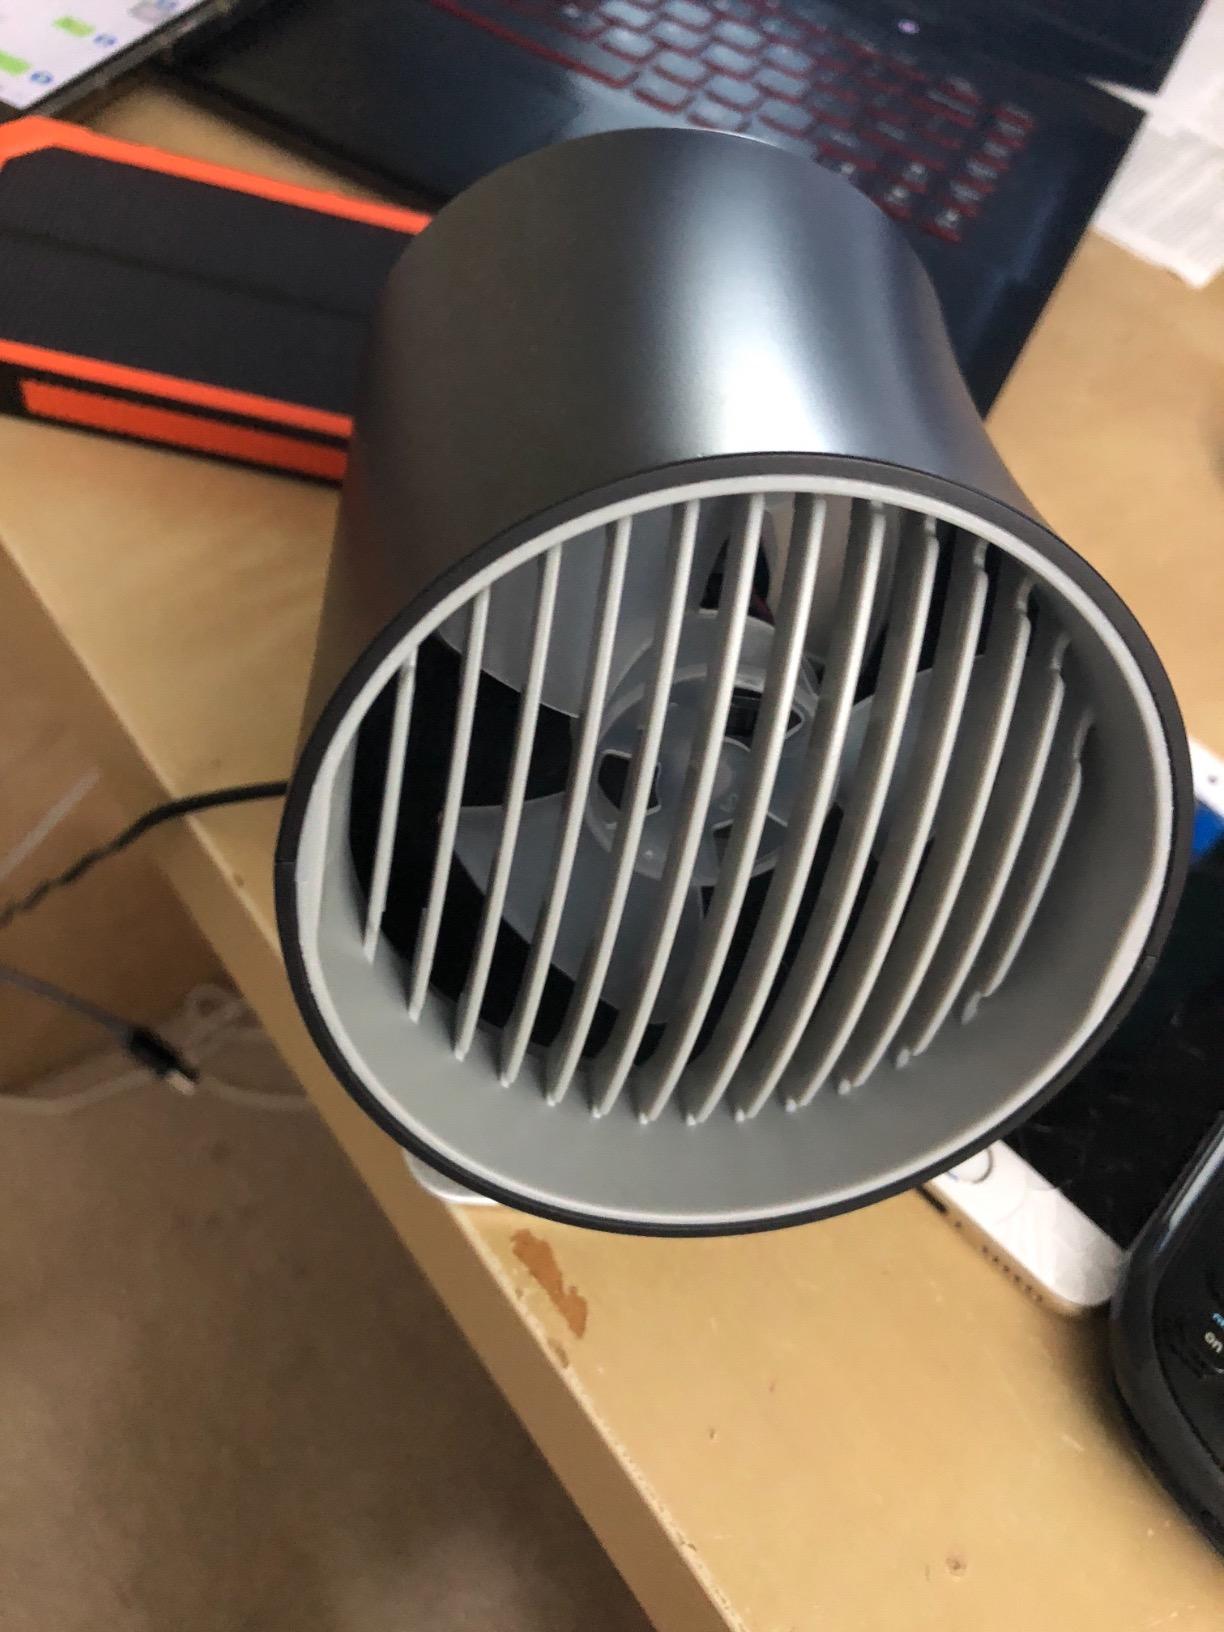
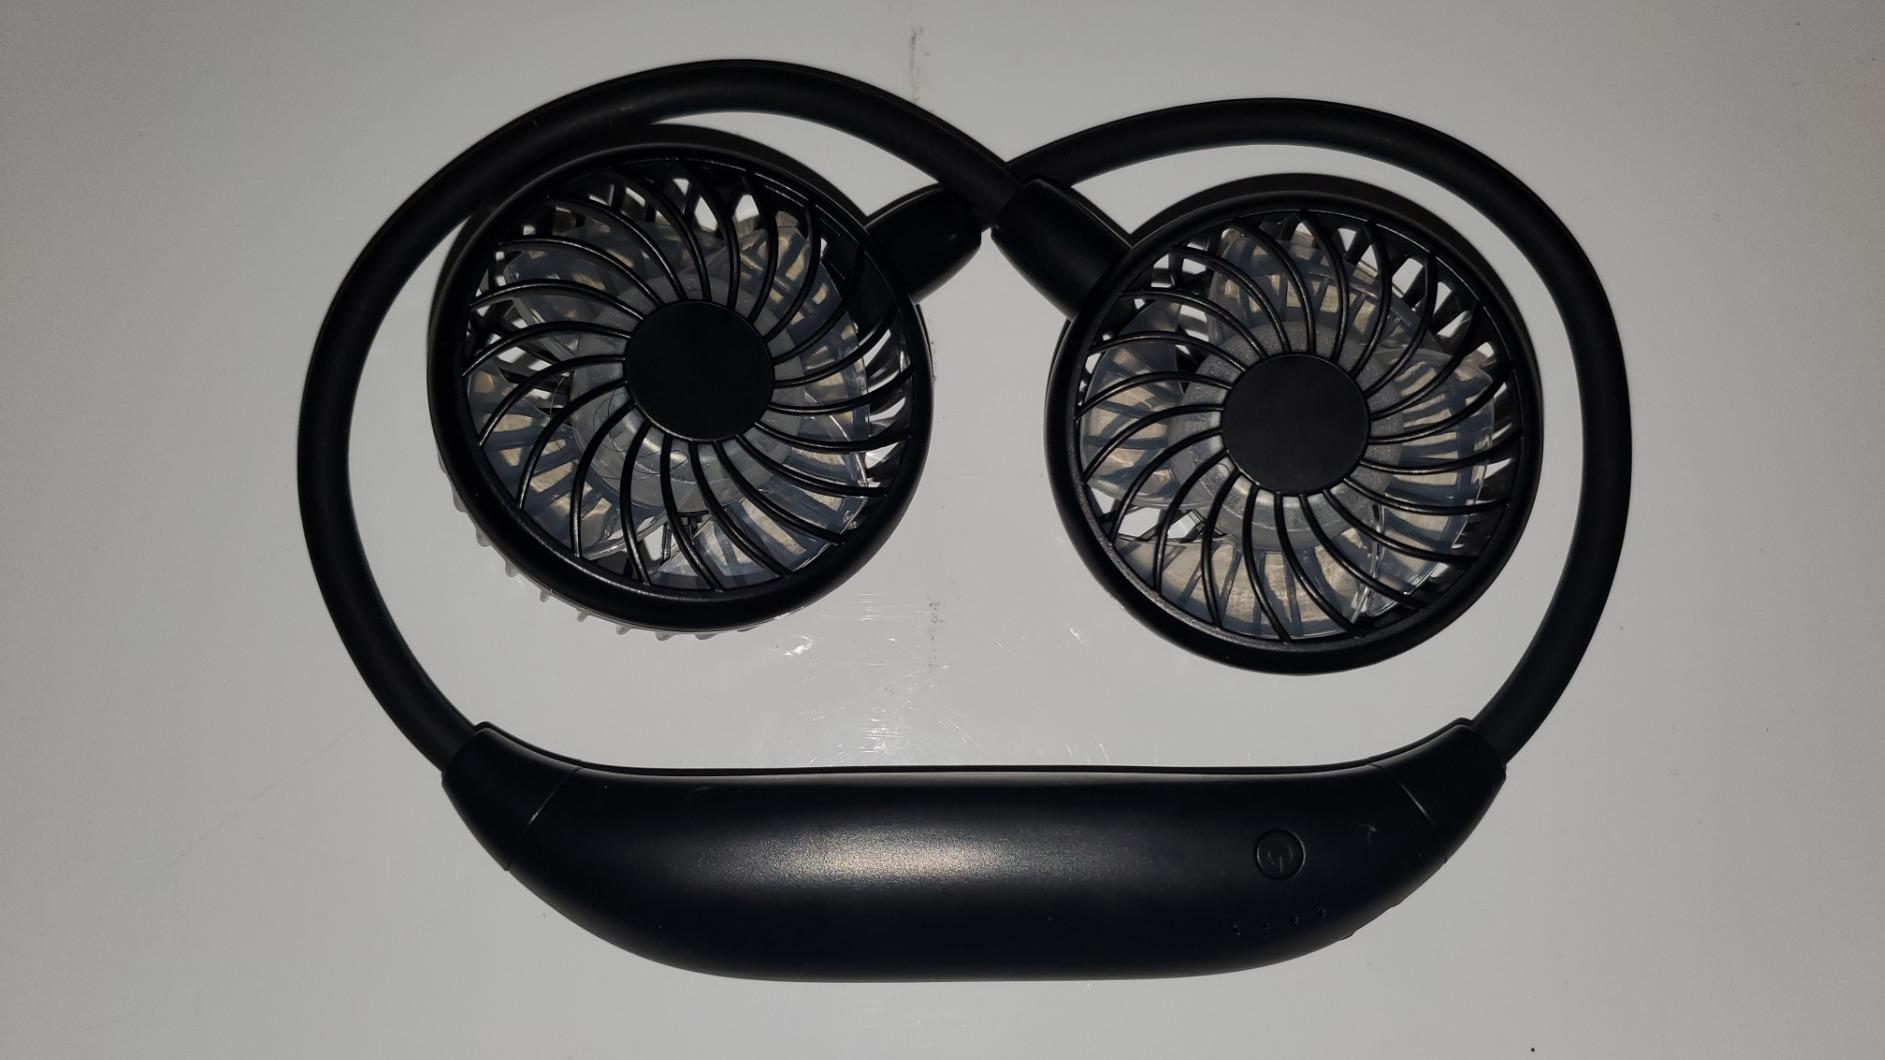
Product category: fan
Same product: no